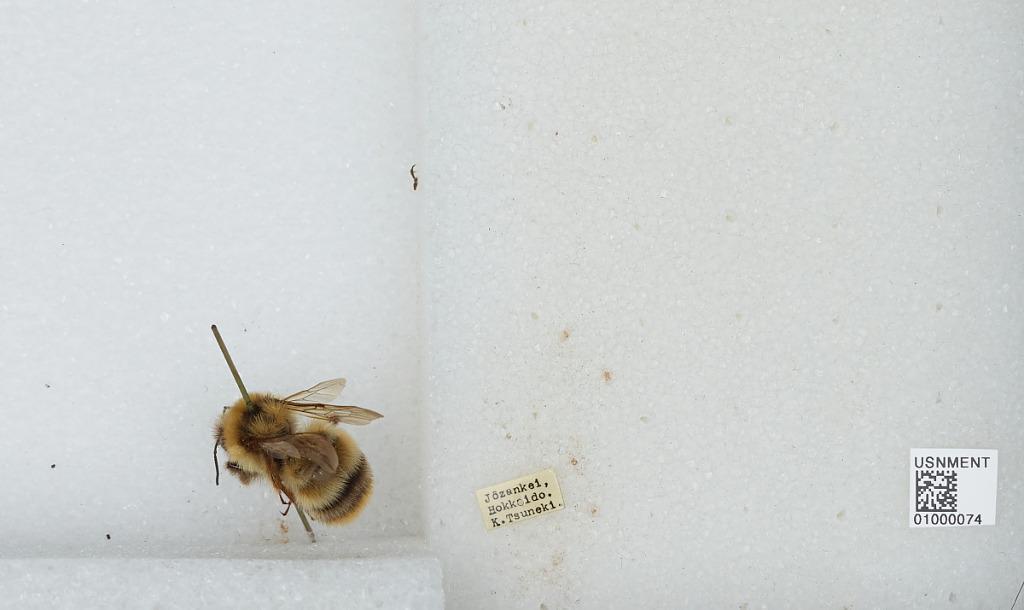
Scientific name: Bombus (Bombus) ignitus Smith
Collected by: K. Tsuneki
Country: Japan
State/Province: Hokkaid?
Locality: J?zankei